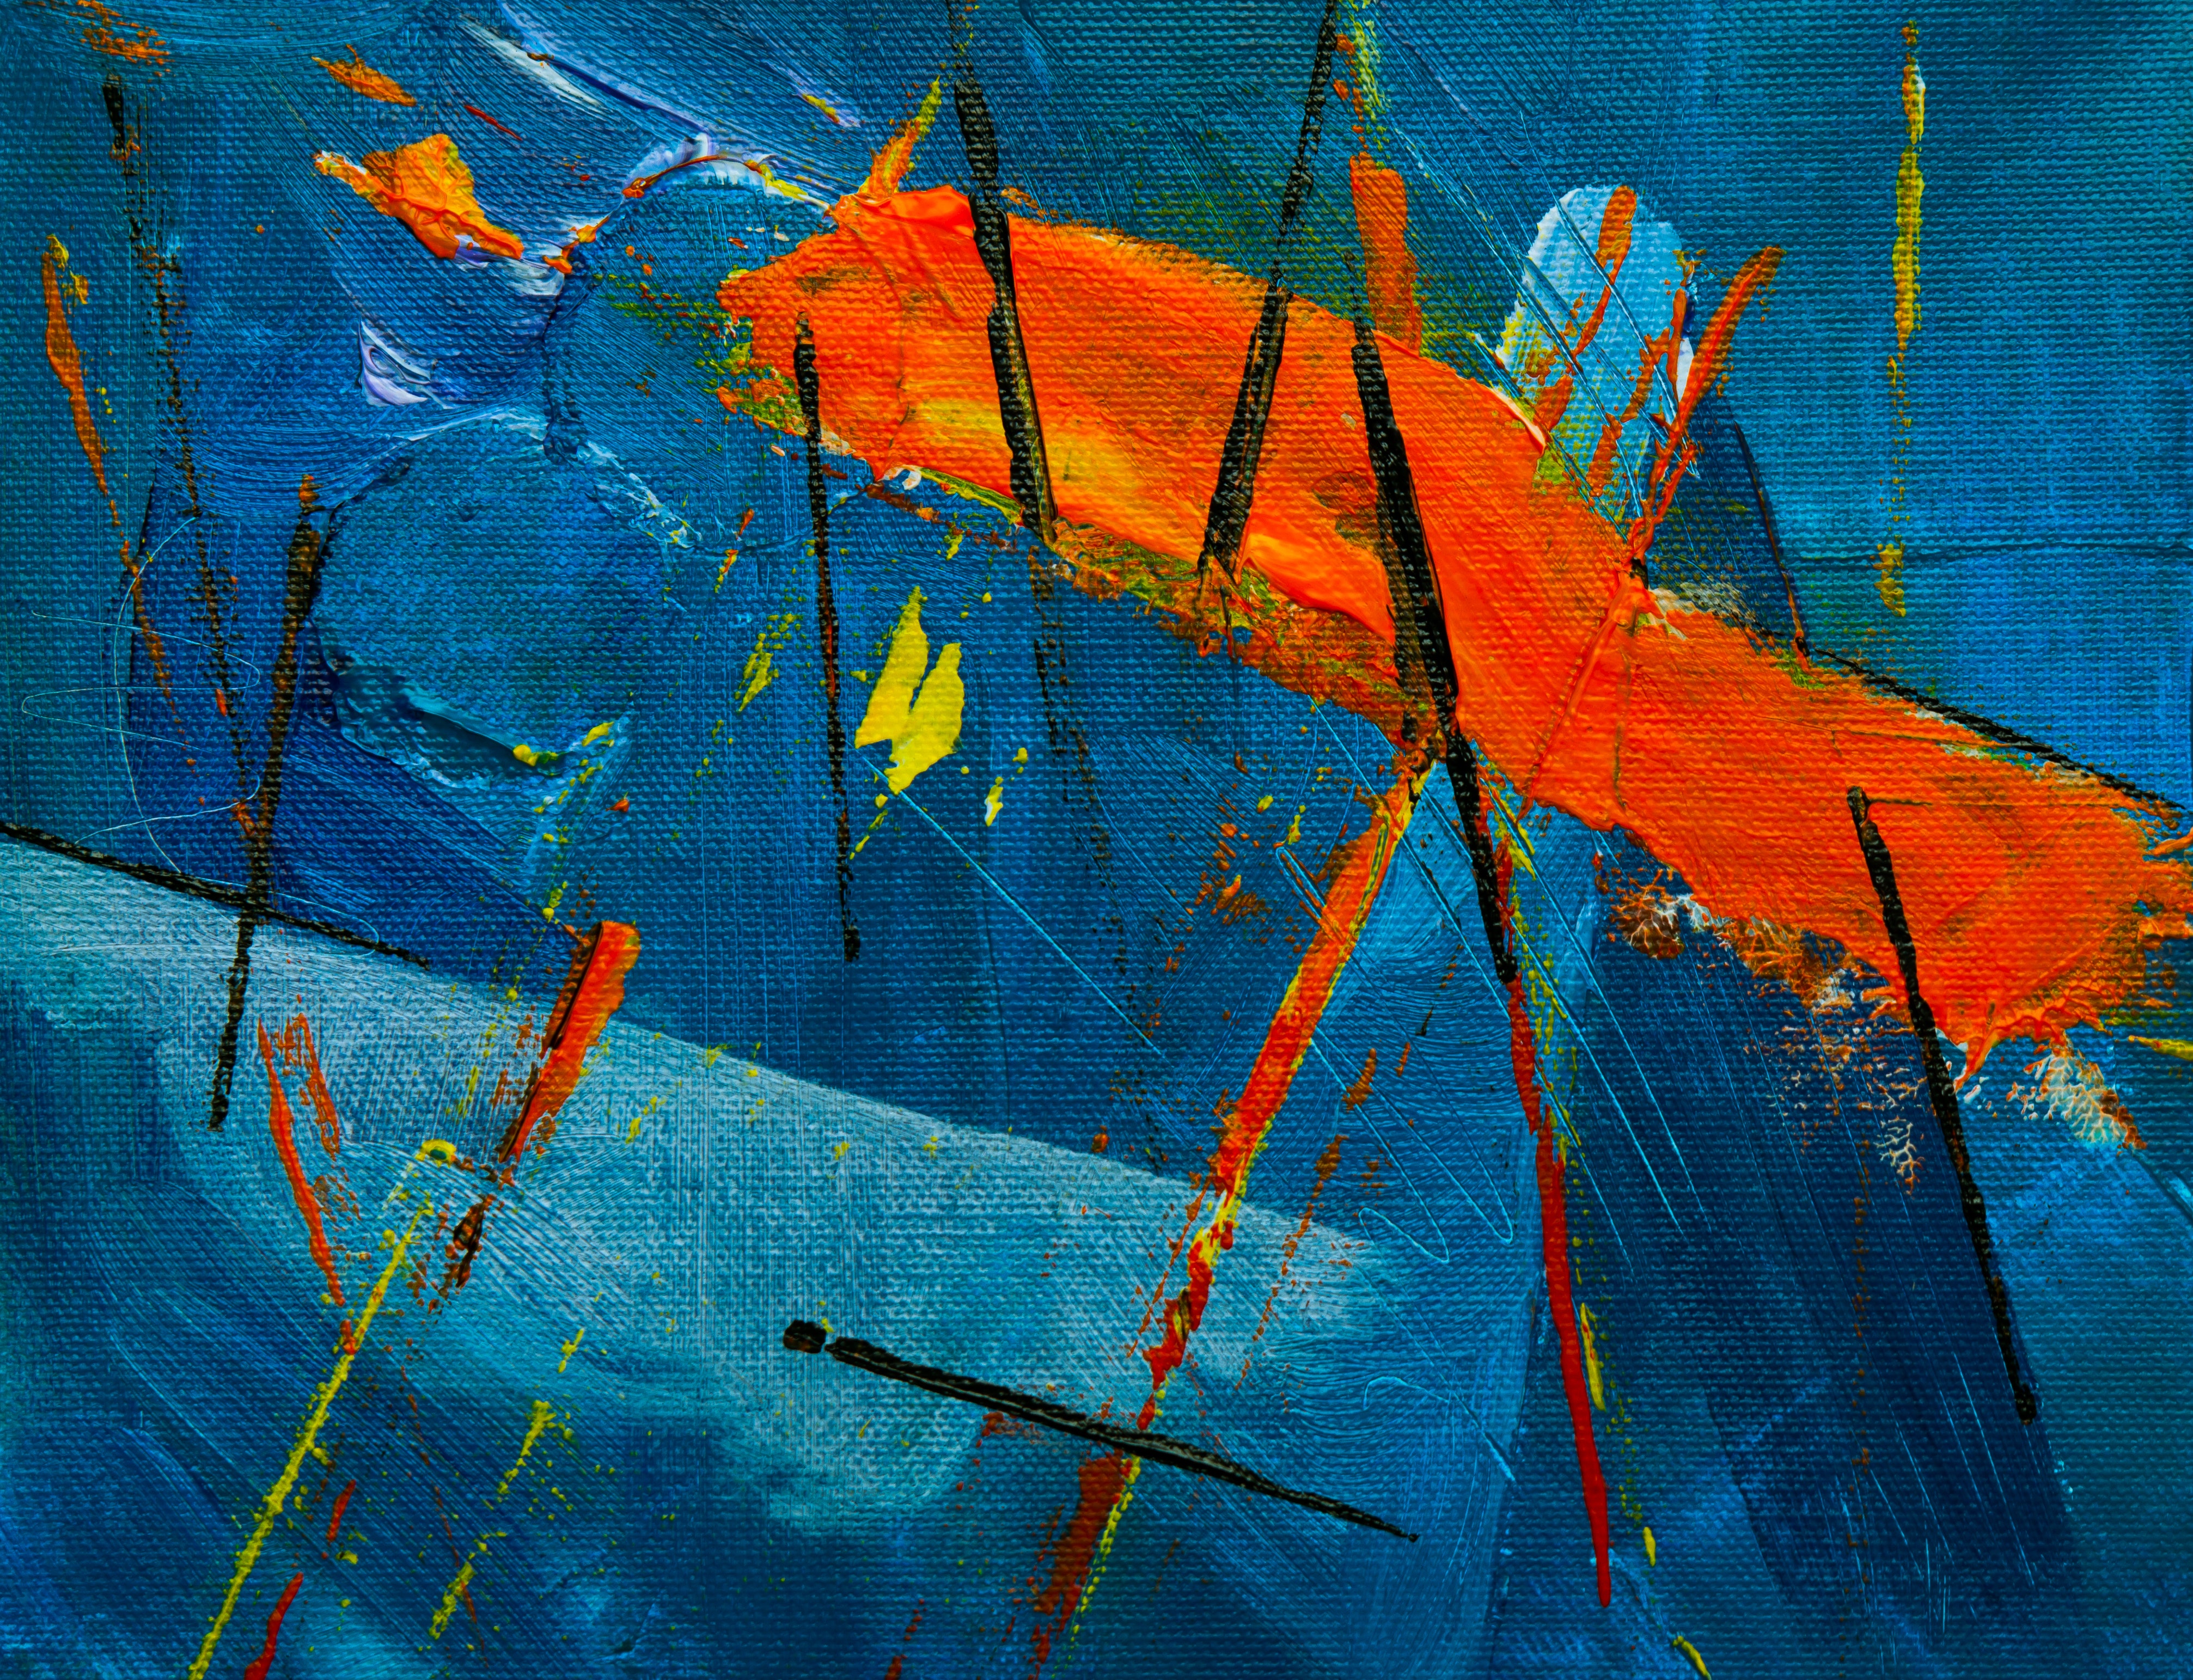
water, blue, leaf, sky, reflection, painting, art, acrylic paint, tree, modern art, paint, computer wallpaper, ocean